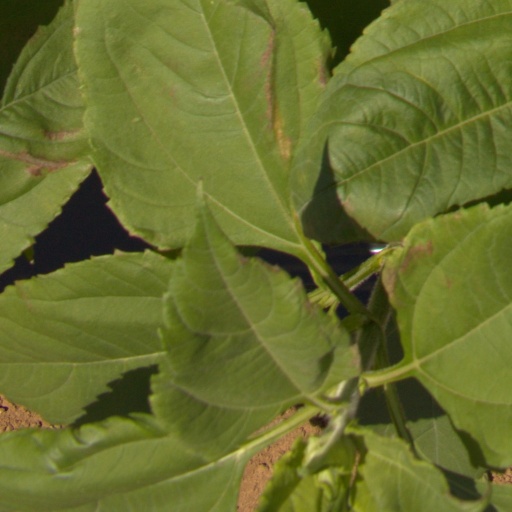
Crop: Jerusalem artichoke